Eurovision Young Musicians 1998

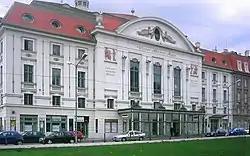
Konzerthaus, Vienna. Venue of the Eurovision Young Musicians 1998.

The Konzerthaus, a concert hall in Vienna, Austria, was the host venue for the 1998 edition of the Eurovision Young Musicians. Opened in 1913, it is situated in the third district just at the edge of the first district in Vienna. Since it was founded it has always tried to emphasise both tradition and innovative musical styles.